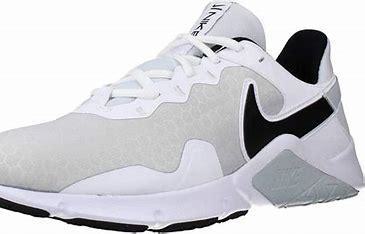
Brand: Nike
Model: Legend Essential 2